Charles Baudelaire

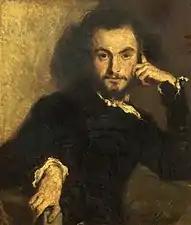
Portrait of Baudelaire at 23 years old, painted in 1844 by Émile Deroy (1820–1846)

His stepfather sent him on a voyage to Calcutta, India in 1841 in the hope of ending his dissolute habits. The trip provided strong impressions of the sea, sailing, and exotic ports, that he later employed in his poetry. Baudelaire later exaggerated his aborted trip to create a legend about his youthful travels and experiences, including "riding on elephants".